Silver Star Cafe

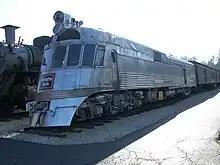
The "Silver Charger", 2008

The "General Pershing Zephyr" was the ninth and last in a series of "shovelnose" "Zephyr" streamliners operated by the CB&QR, and the only one made up of non-articulated cars. The "shovelnose" "Zephyrs" were lighter and faster than their contemporaries, because they were made of lightweight stainless steel, to a unique "streamlined" design. Although the earlier, articulated, versions of these trains had the further advantage of a reduced number of trucks (bogies), and no couplers, the "General Pershing Zephyr's" non-articulated configuration provided maximum flexibility and ease of maintenance.